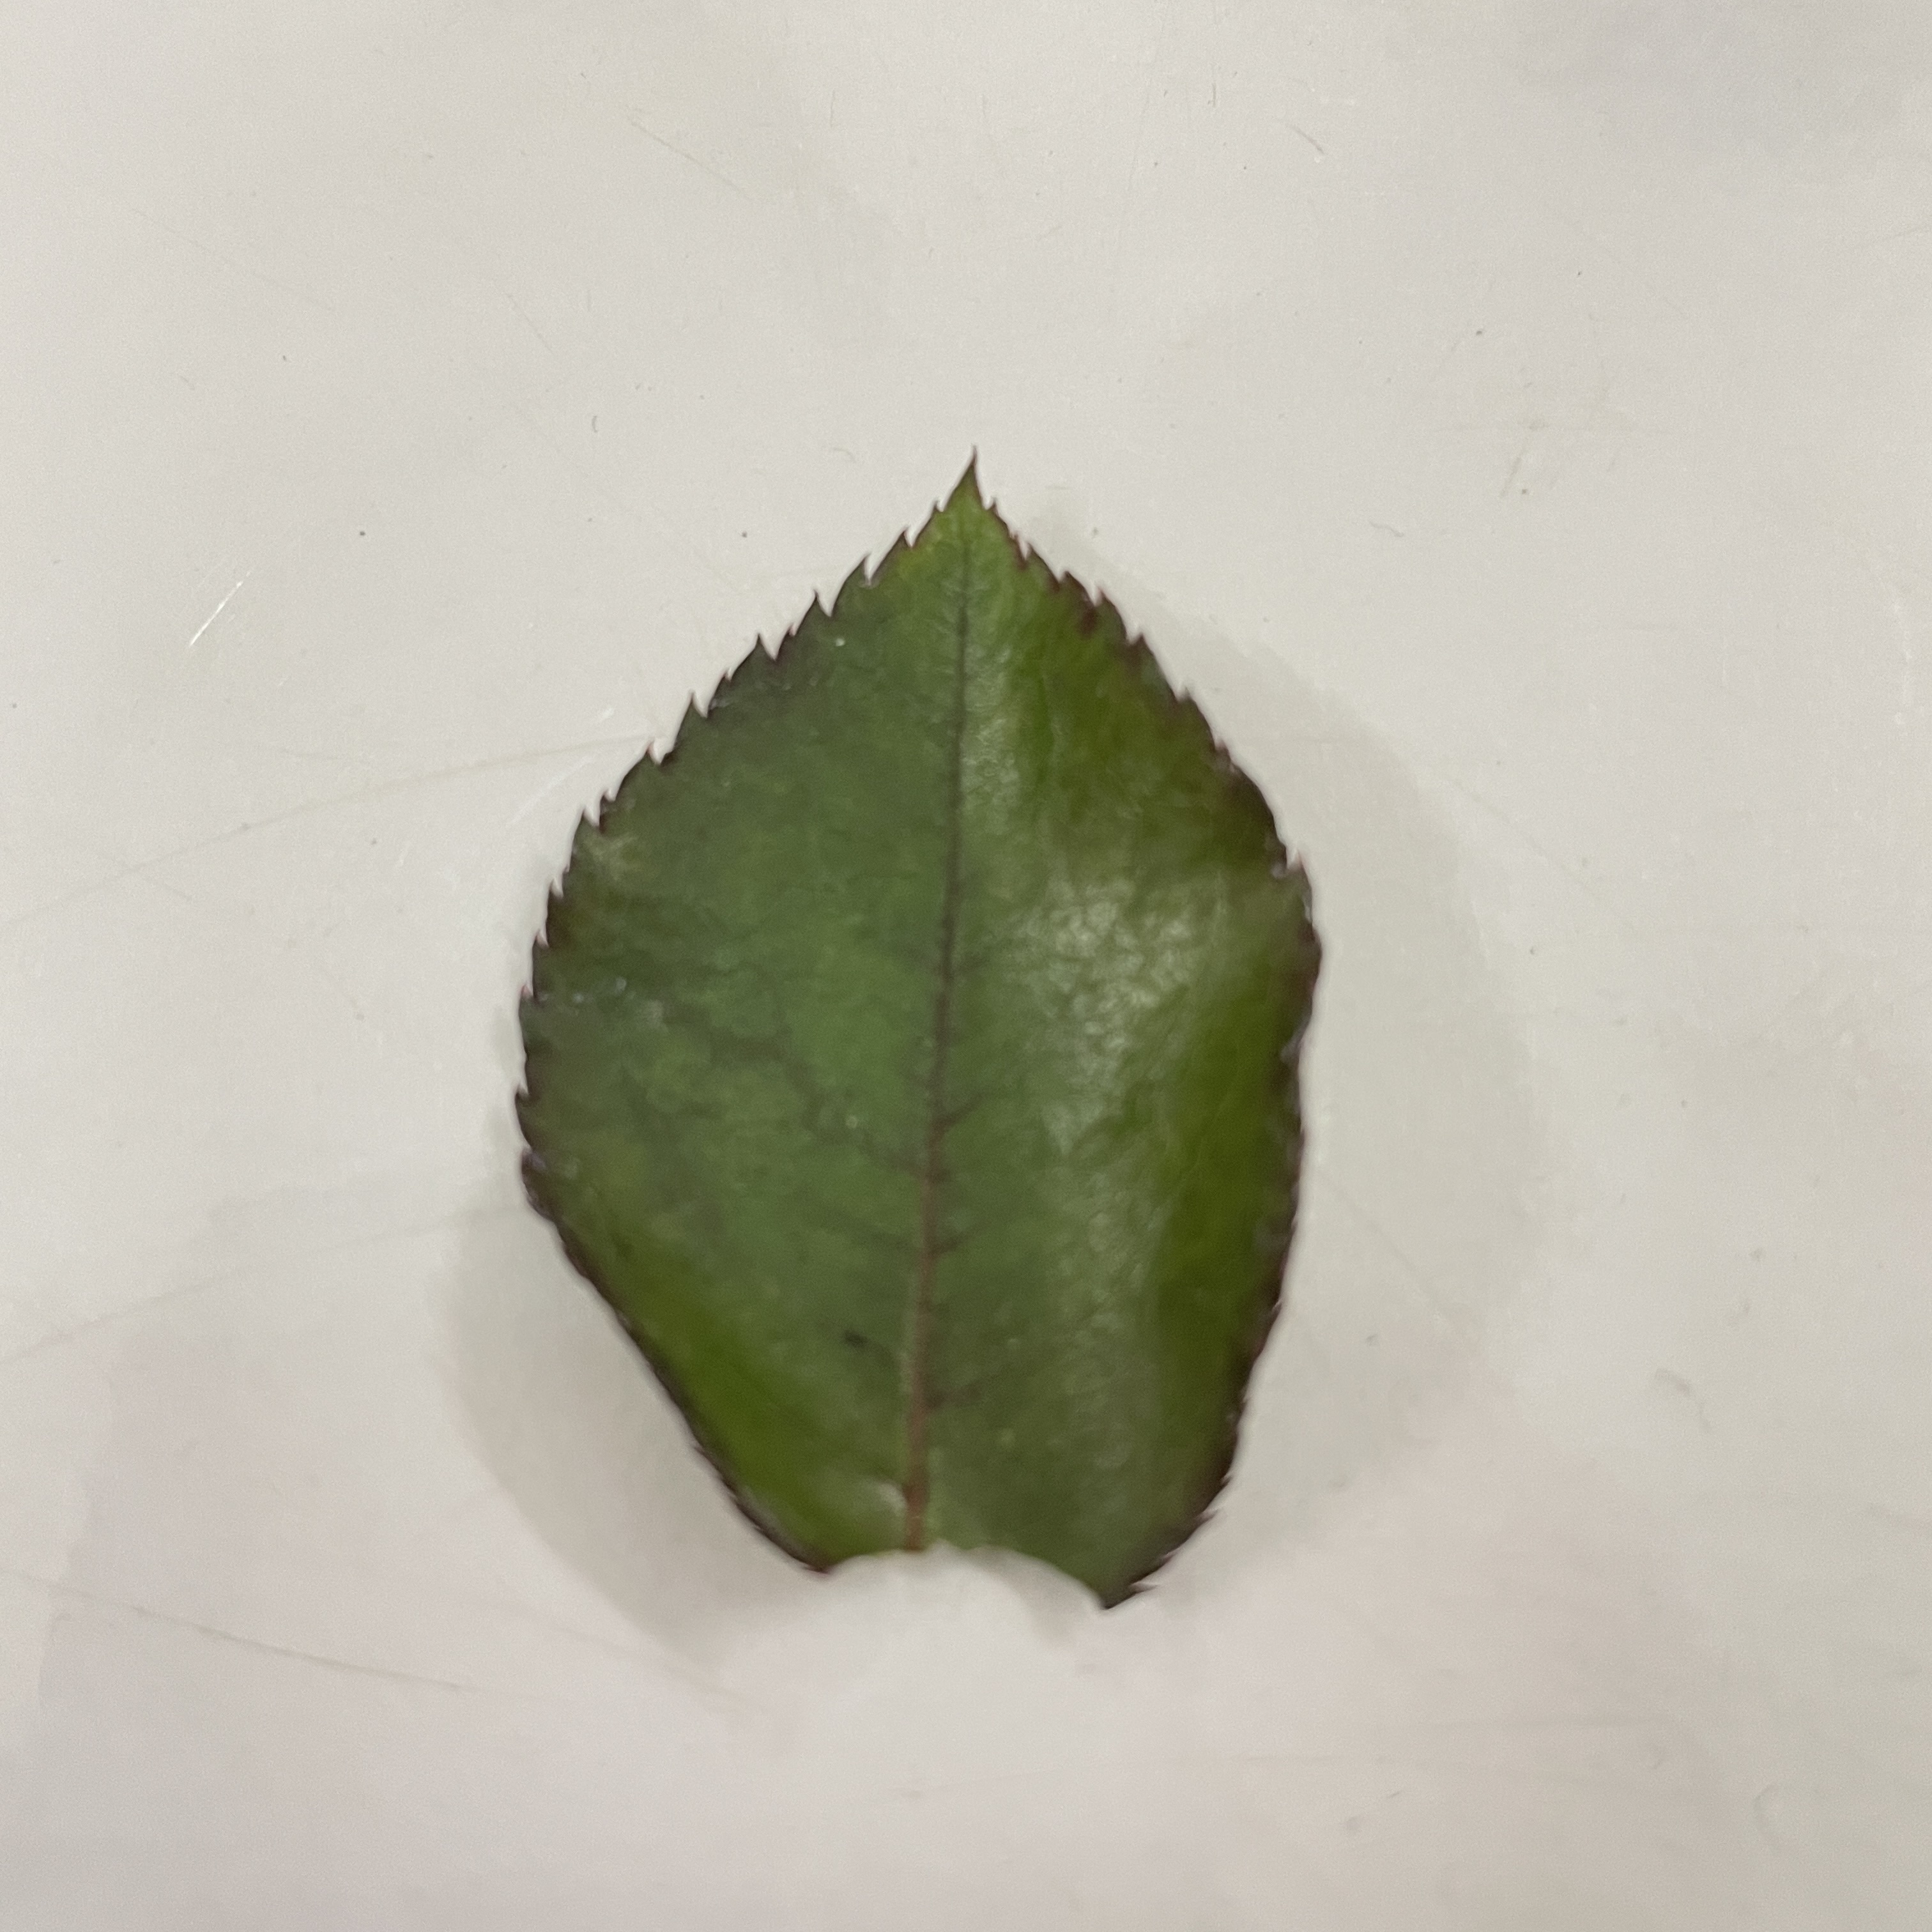
Label: Healthy Leaf